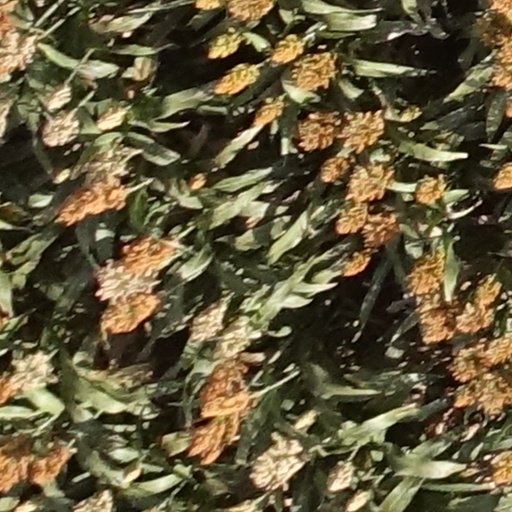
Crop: sorghum